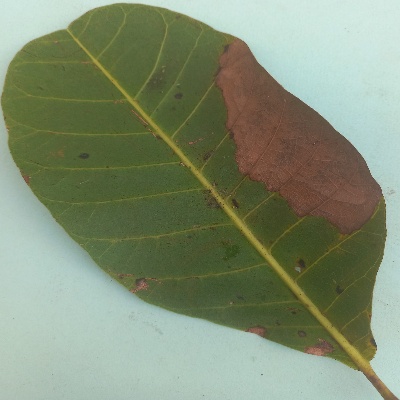
Crop: Cashew
Condition: anthracnose